Germany–Israel relations

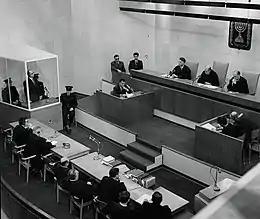
Adolf Eichmann (inside glass booth) is sentenced to death by the Supreme Court of Israel at the conclusion of the trial

West German Chancellor Konrad Adenauer attempted to influence the trial of Nazi war criminal and Holocaust architect Adolf Eichmann in Israel because he feared that the Nazi past of some senior West German officials, including Hans Globke, would come to light during the trial.